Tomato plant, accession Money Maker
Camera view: tilt-top (135 deg); turntable rotation: 120 degrees
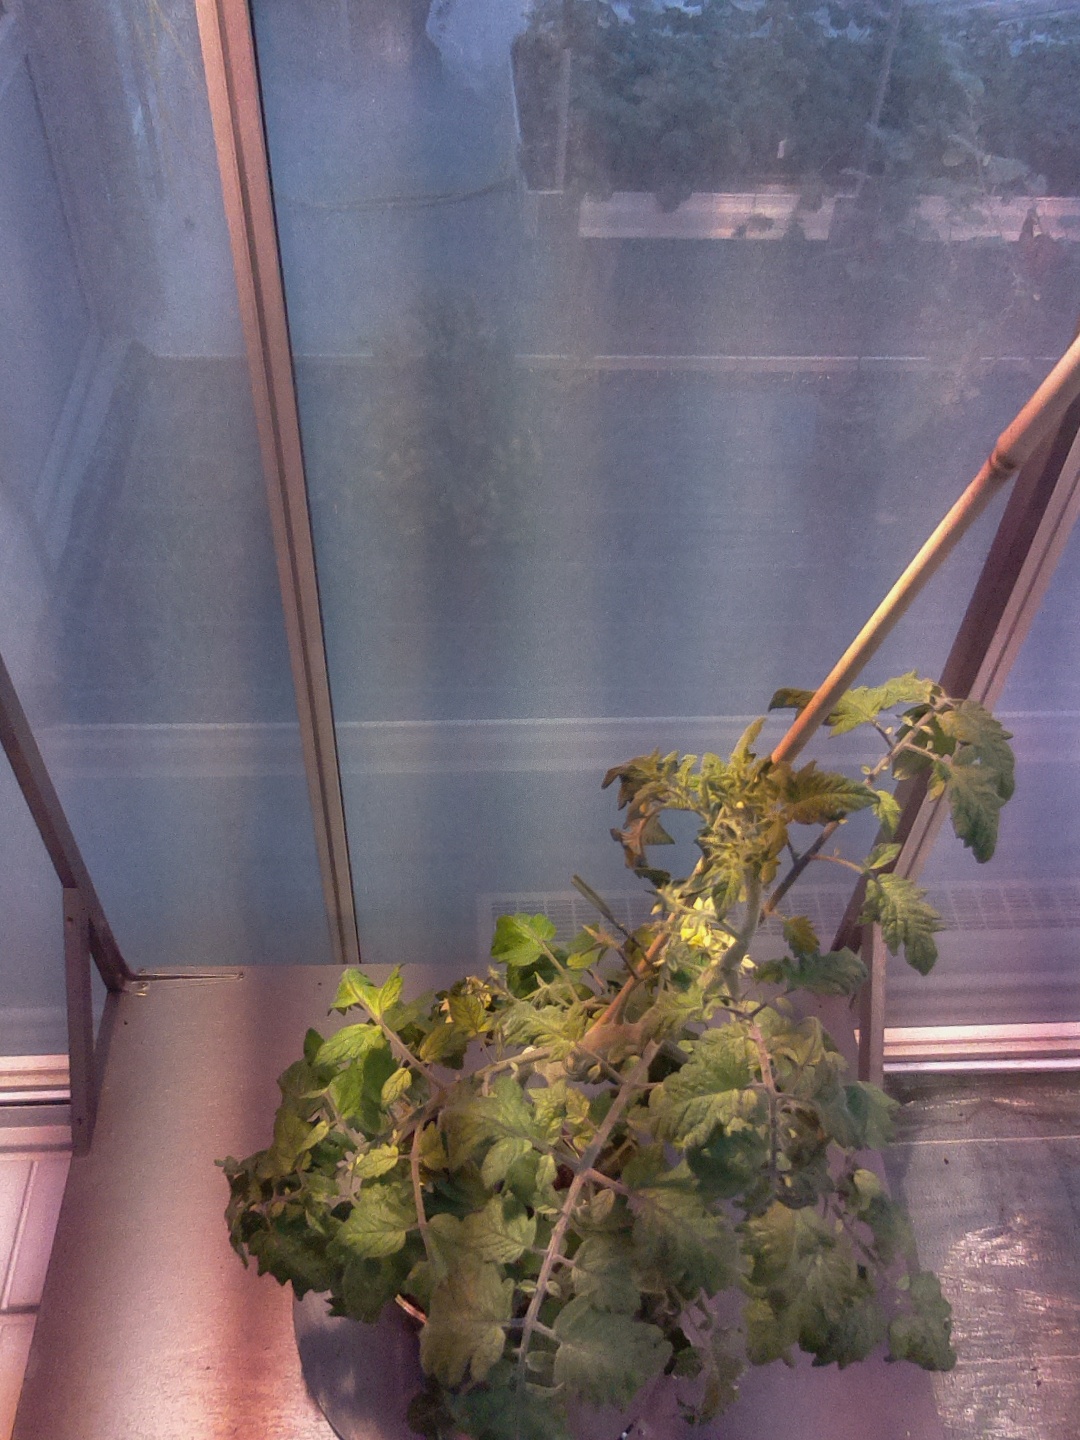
BBCH growth stage 70: Fruits at the main stem or branches visibles